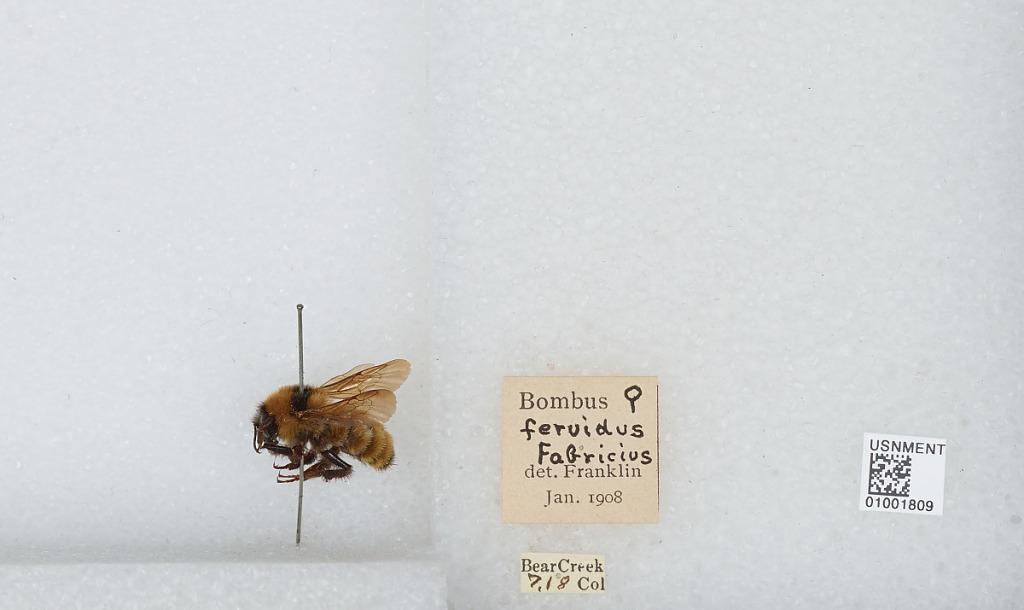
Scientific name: Bombus (Fervidobombus) fervidus fervidus (Fabricius)
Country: United States
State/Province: Colorado
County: Clear Creek
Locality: Bear Creek
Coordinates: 39.5975, -105.641
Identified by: Franklin